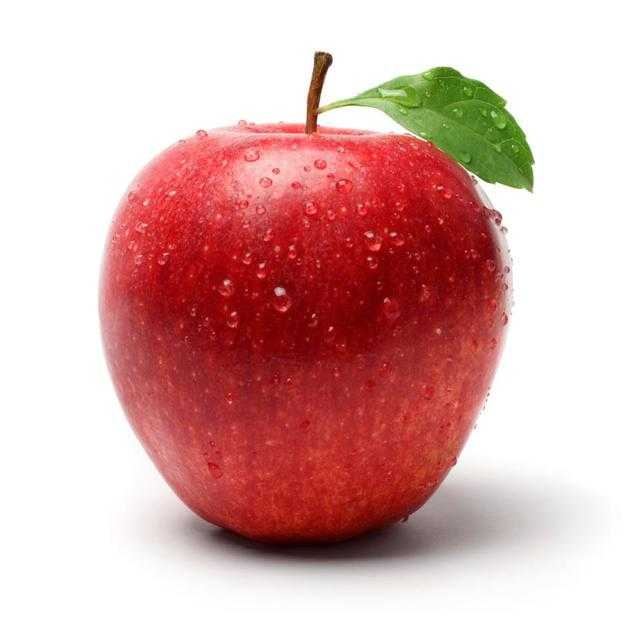
Label: Apple